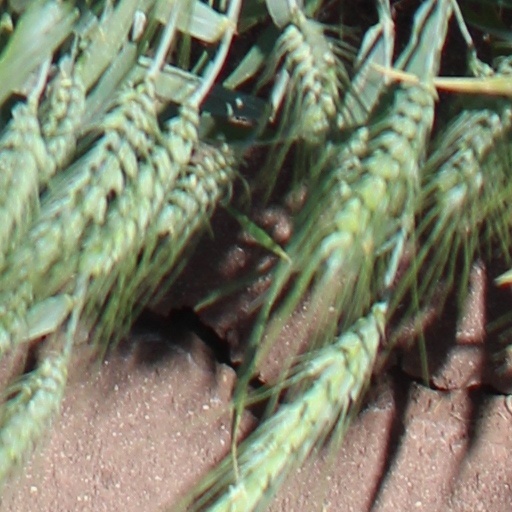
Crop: wheat